Obed Ariri

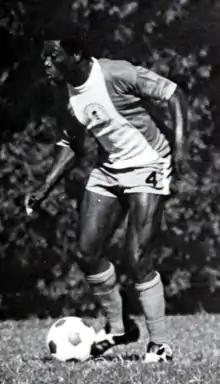
Ariri playing soccer for Clemson in 1976

Obed Chukwuma Ariri (born April 4, 1956) is a Nigerian-born former American football placekicker who played two seasons in the National Football League (NFL). He is distinguished as being the first Nigerian to play in the NFL. He also played in the United States Football League (USFL) for the Washington Federals and in the Arena Football League (AFL) for the Miami Hooters.